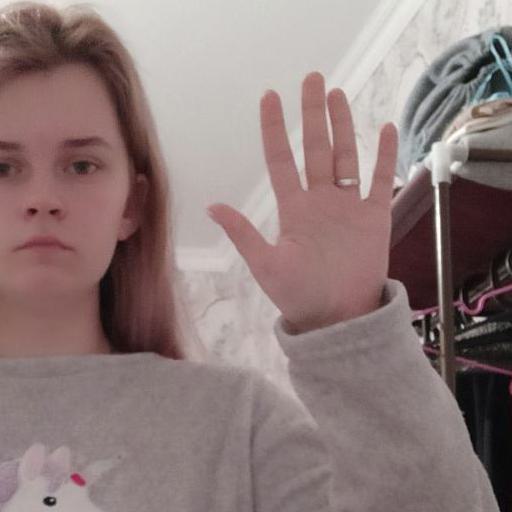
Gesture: palm